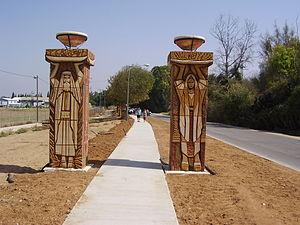
Or HaNer est un kibboutz situé dans le sud d'Israël, à 6 km au nord de Sdérot et à proximité de la Bande de Gaza. Il dépend de la juridiction du Conseil Régional Sha'ar HaNegev.